Hanau-Lichtenberg

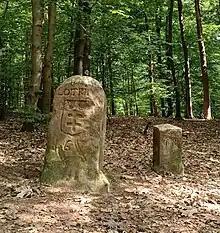
Boundary marker between the Duchy of Lorraine and Hanau-Lichtenberg, installed in 1608

Not until 1604 and 1606 the conflict was solved by a treaty between Hanau-Lichtenberg and Lorraine. It involved a division and took account of the old treaties: the Barony of Bitsch went back to Lorraine and the administrative district of Lemberg, which had been an allod of the counts of Zweibrücken, was allocated to Hanau-Lichtenberg. As a result, the Bitsche territory remained Roman Catholic, whilst the Lutheran confession was introduced into the district of Lemberg.